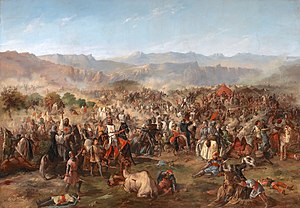
Slaget ved Las Navas de Tolosa
Slaget ved Las Navas de Tolosa, maleri af Francisco van Halen (1864), Pradomuseet
Slaget ved Las Navas de Tolosa var et slag, der fandt sted den den 16. juli 1212 som led i reconquistaen, hvor de kristne konger søgte af fordrive mauerne fra Den Iberiske Halvø. Slaget fandt sted ved Navas de Tolosa, som ligger på sydsiden af Sierra Morena i den spanske provins Jaén, og endte med en afgørende sejr til de kristne styrker.